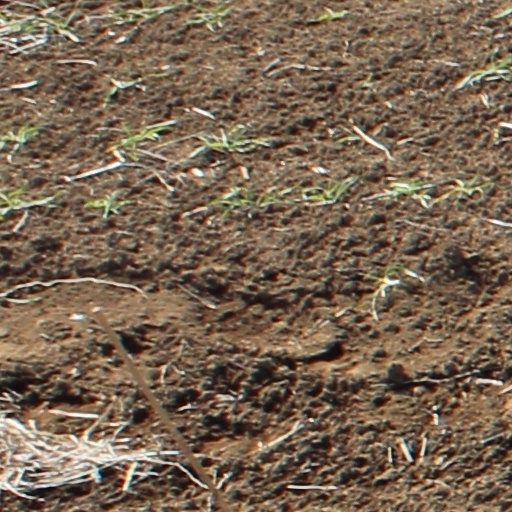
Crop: wheat